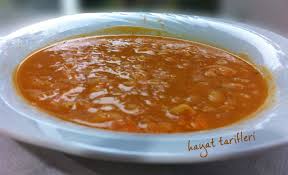
Yemek: kuru_fasulye